Yves Donguy

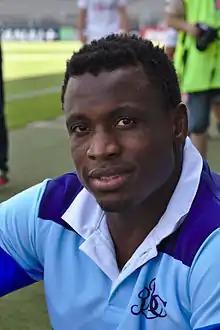

Yves Donguy (born 1 January 1982 in Daloa, Côte d'Ivoire) is a rugby union player for Toulouse in the Top 14 competition. He plays on the wing.